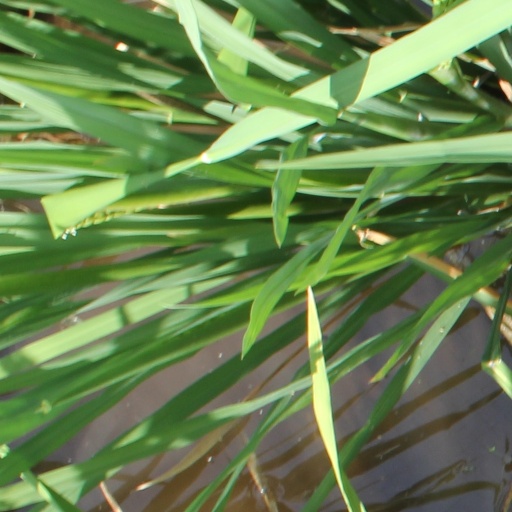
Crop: rice